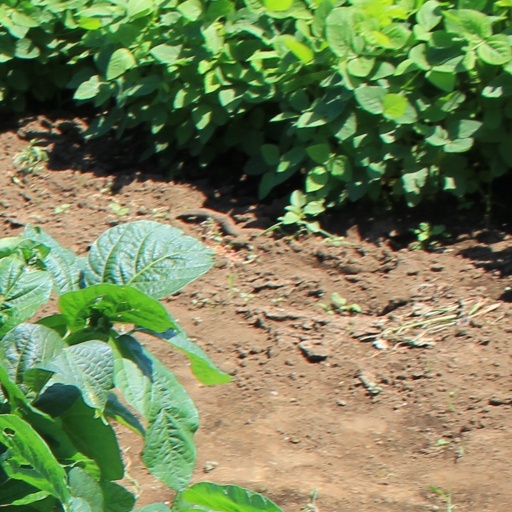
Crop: soybean